Urticating hair

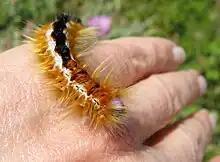
The larvae of "Eutricha capensis" (family Lasiocampidae) are practically covered with urticating hairs; the most potent are the stiff, short, orange-maroon bands across the thorax.

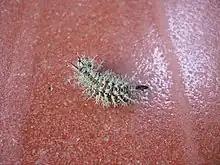
Larva of "Lonomia obliqua", the most toxicologically-significant species, to mammals, of its genus; stings are a medical emergency and require treatment with antivenom.

Several lepidopteran families include species whose larvae bear urticating hairs. Families prominent in this respect include the following: